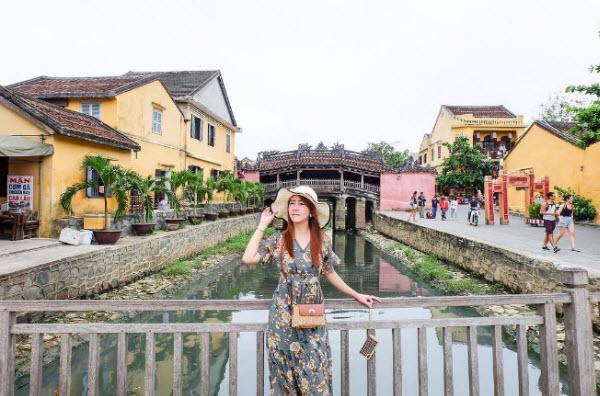
có nhiều chậu cây cảnh ở lề đường bên trái con sông